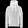
Label: Coat